Sky position (RA, Dec in degrees): 160.946, 22.499
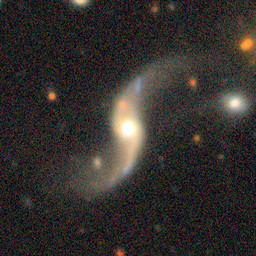
Galaxy morphology: Unbarred Loose Spiral Galaxies